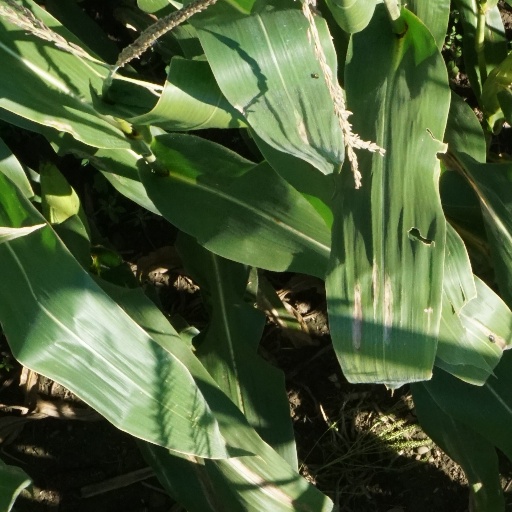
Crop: maize; corn